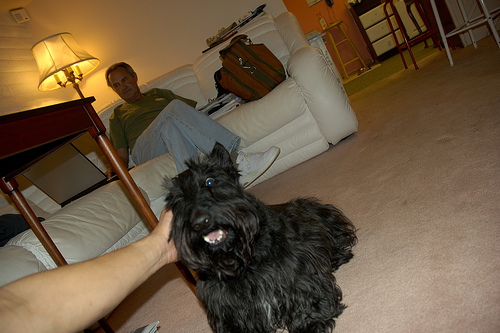
Breed: scottish terrier